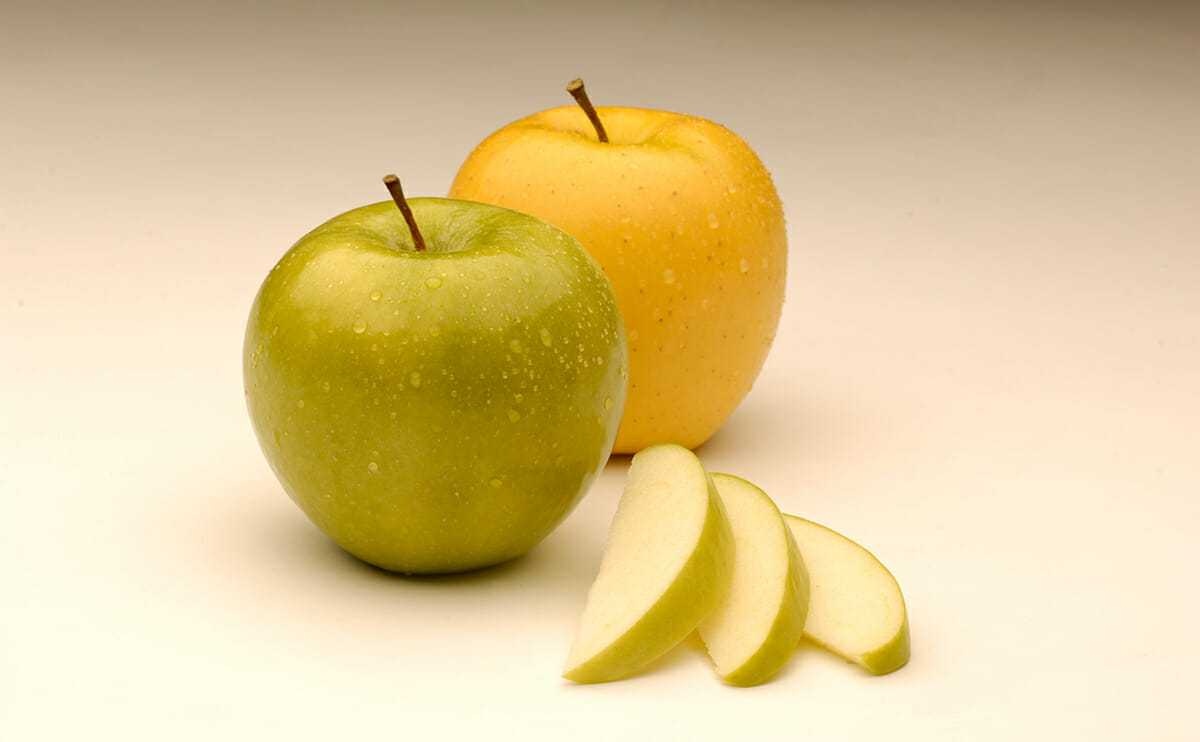
Label: Apple